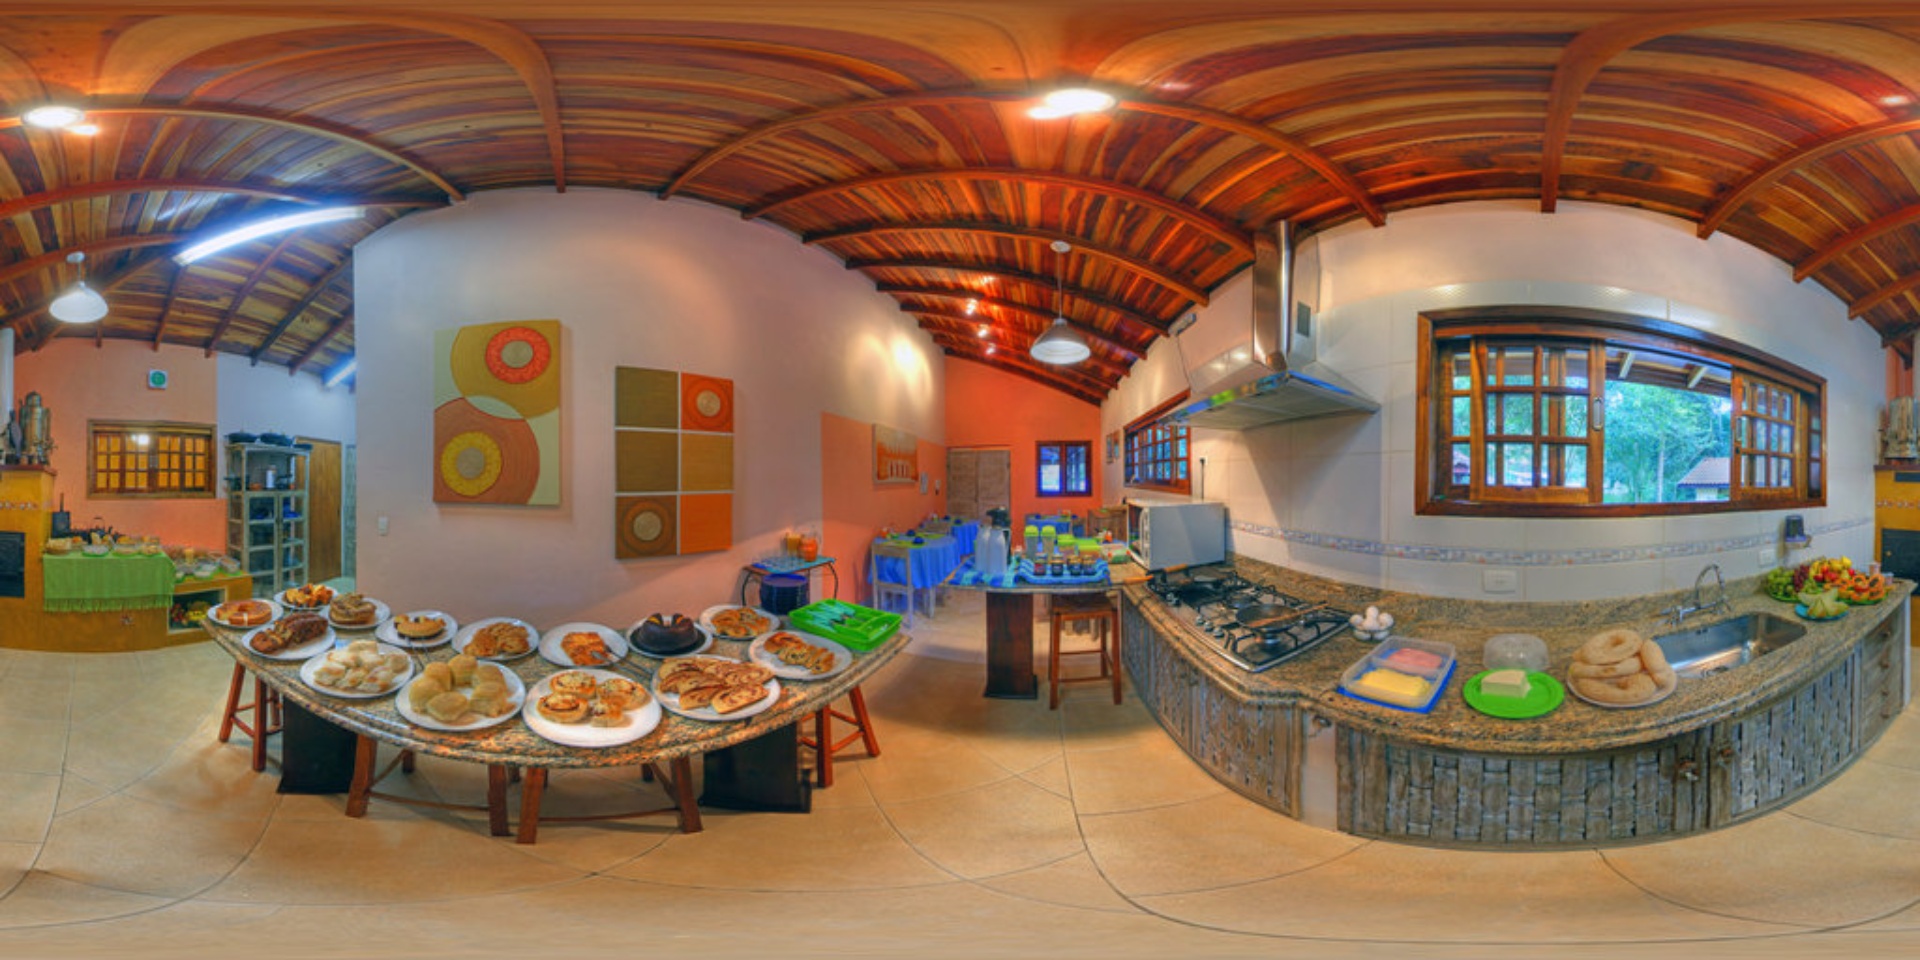
Referred object: the silver microwave next to the stove

Referred object: the green plate with bagels

Referred object: the stovetop opposite the serving table